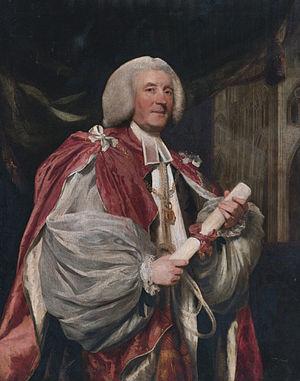
John Thomas, né le 14 octobre 1712 à Carlisle au Royaume-Uni. Il était un ecclésiastique anglais, évêque de Rochester de 1774.